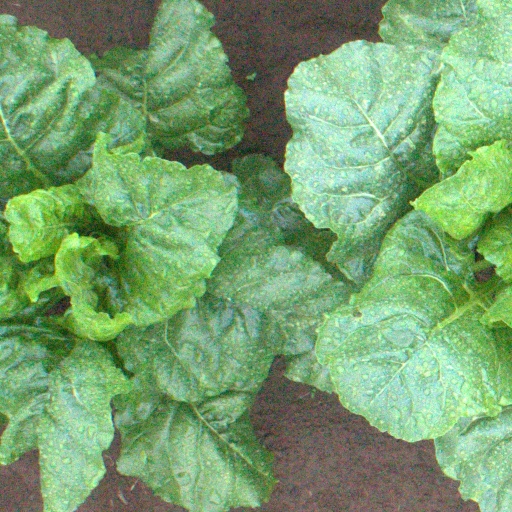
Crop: sugar beet